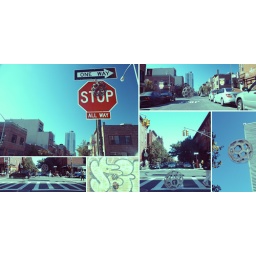
my friend n8 and i followed this strange flying object around brooklyn (100 x 56 inches) blue sky